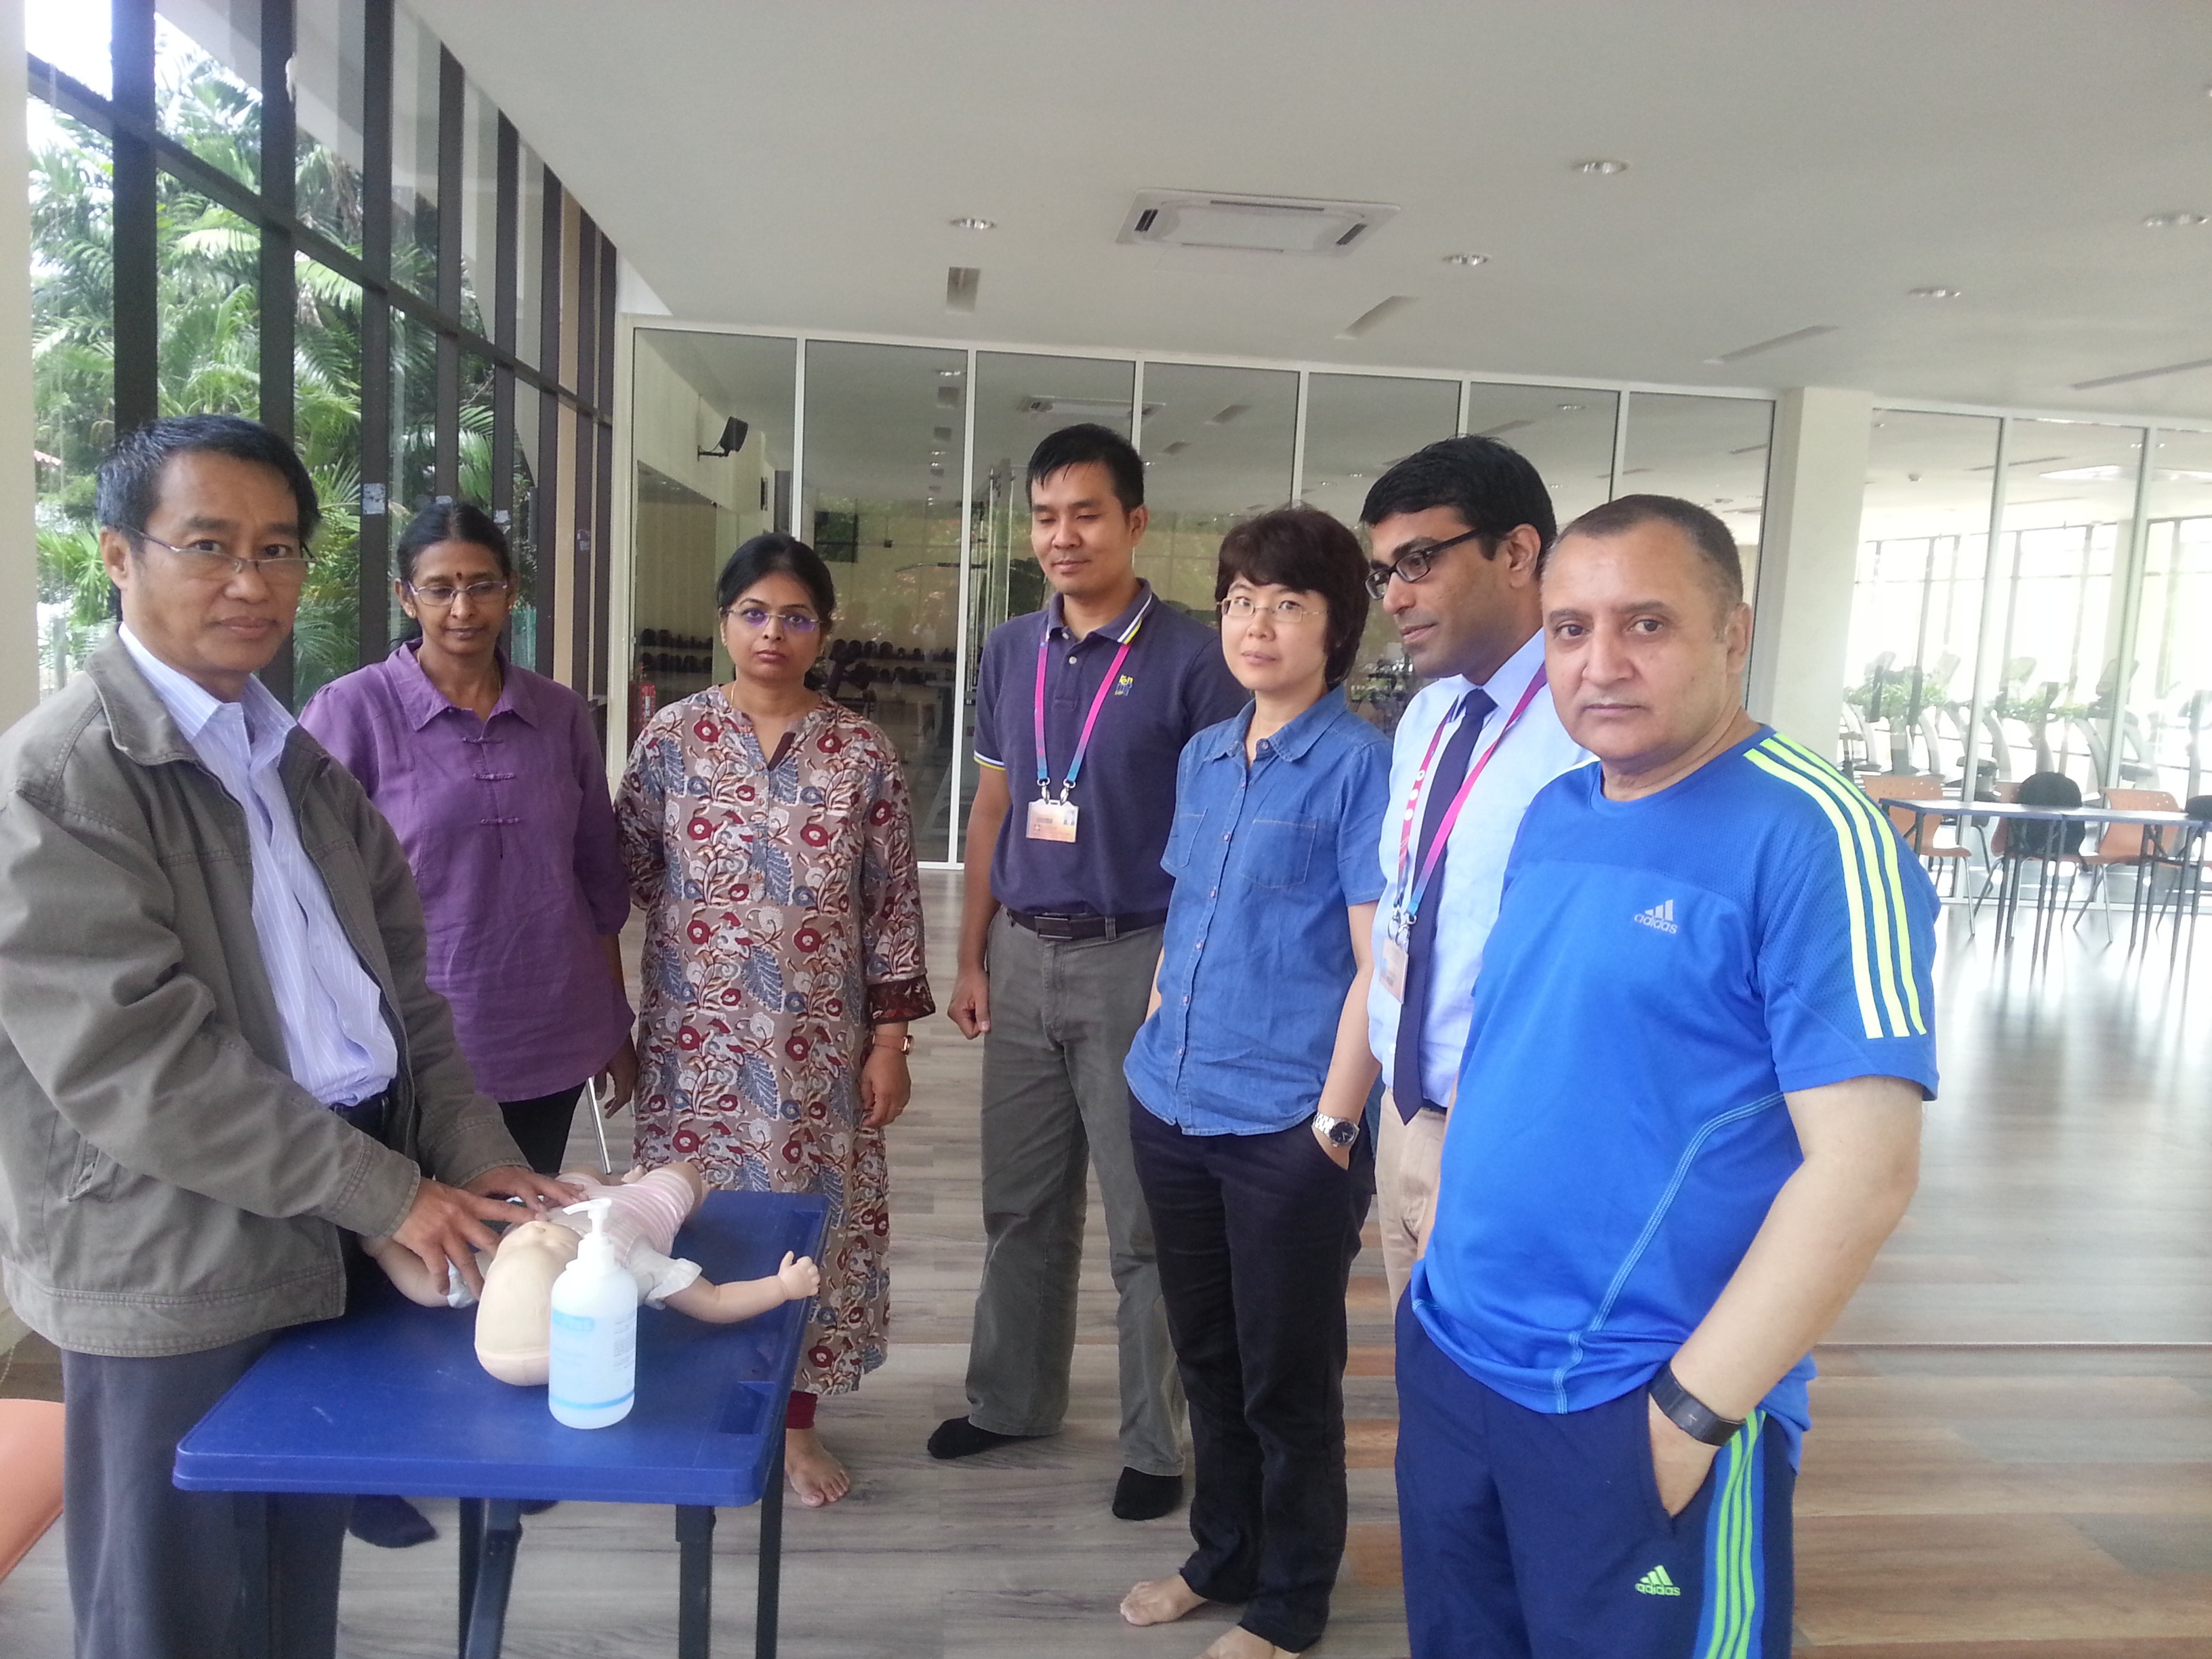
doctors, community, youth, team, service, recreation, training